Economía Feminista

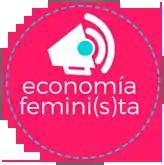
Isologo de Economía Feminista

Economía Feminista, in English: Feminist Economics, is an Argentine digital media, focused on disclosure and creation of economics information about the gender gap. The media is managed by Mercedes D`Alessandro, Magalí Brosio, Violeta Guitart and Agurtzane Urrutia.